Oil dispersant

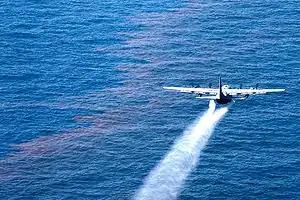
Plane spraying dispersants over an oil spill

In 1967, the supertanker "Torrey Canyon" leaked oil onto the English coastline. Alkylphenol surfactants were primarily used to break up the oil, but proved very toxic in the marine environment; all types of marine life were killed. This led to a reformulation of dispersants to be more environmentally sensitive. After the "Torrey Canyon" spill, new boat-spraying systems were developed. Later reformulations allowed more dispersant to be contained (at a higher concentration) to be aerosolized.